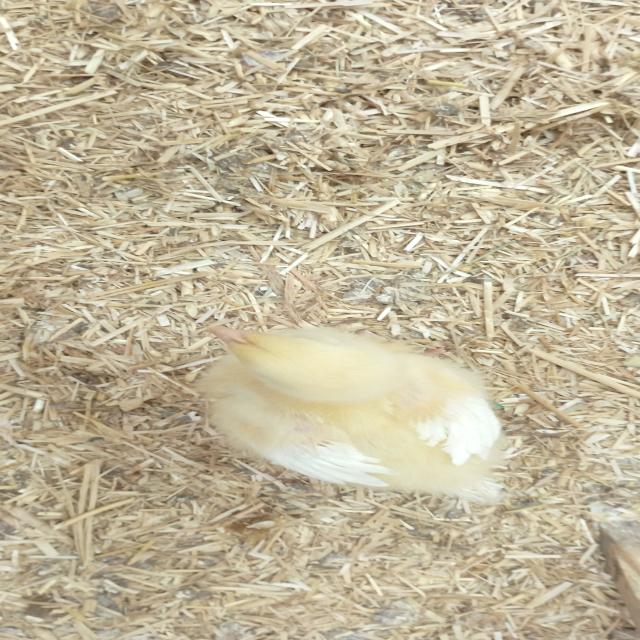
Weight: 191 g